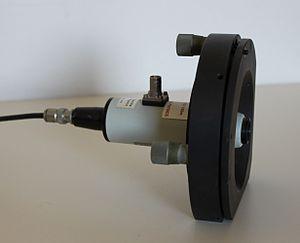
Interféromètre de Perot-Fabry. Modèle de la société Spectra-Physics (model 470 confocal). Ancien équipement utilisé au Laboratoire de Physique de l'Université de Bourgogne (désormais Laboratoire Interdisciplinaire CARNOT de Bourgogne), équipe Solitons Lasers et Communications Optiques. Le dispositif est désormais utilisé dans le cadre des travaux pratiques du département de Physique de l'UFR Sciences et Techniques.
L'interféromètre de Fabry-Perot est un interféromètre optique constitué de deux miroirs semi-réfléchissants plans et parallèles à hauts coefficients de réflexion. Il doit son appellation à Charles Fabry et Alfred Perot. La lumière entrante effectue de multiples aller-retour à l'intérieur de cette cavité optique et ressort partiellement à chaque réflexion. Les rayons sortants interfèrent entre eux et produisent des anneaux d'interférence localisés à l'infini.